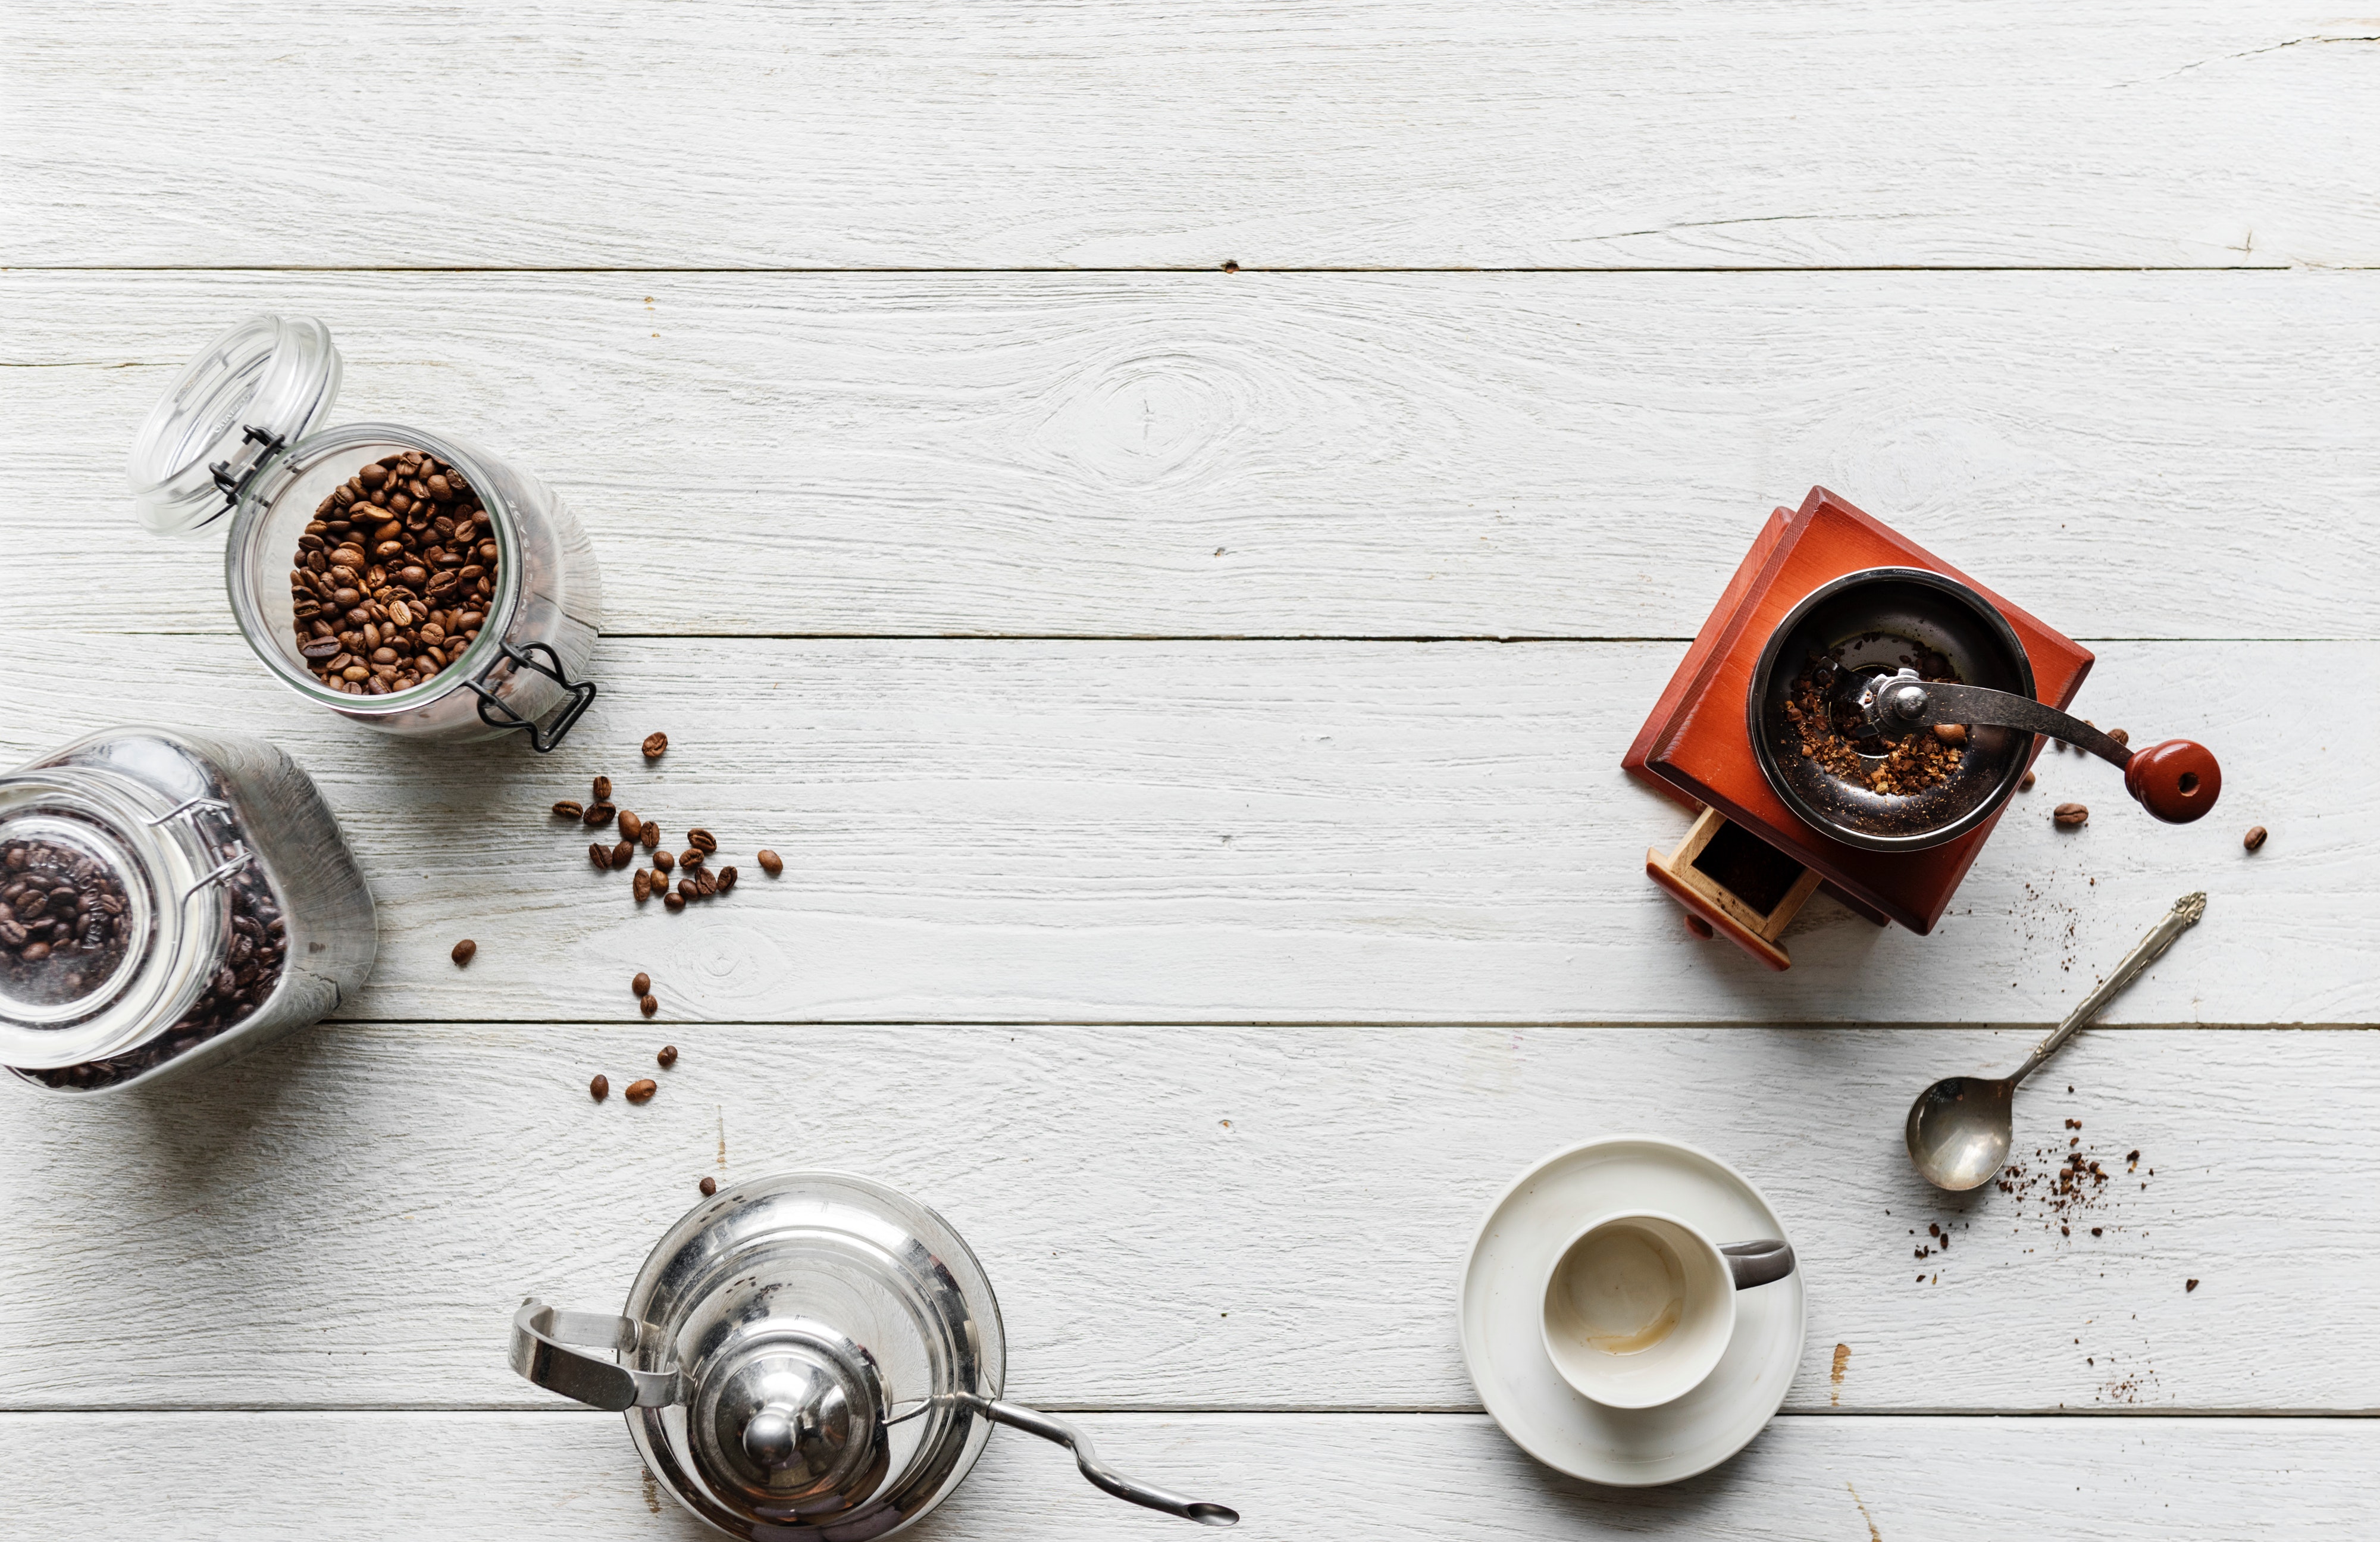
wood, still life photography, fashion accessory